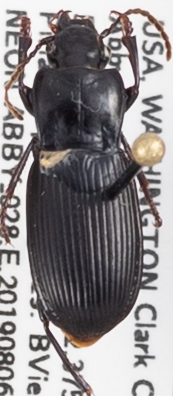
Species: Pterostichus herculaneus
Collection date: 2019-08-06
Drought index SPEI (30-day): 0.03
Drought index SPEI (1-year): -2.09
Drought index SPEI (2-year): -2.09